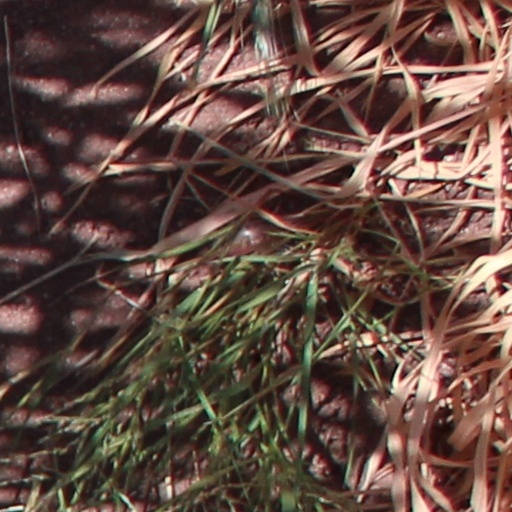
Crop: wheat